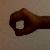
The image shows a hand gesture representing the number 0 in Indian Sign Language.